Ram pickup

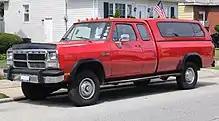
1993 Dodge Power Ram 250 Cummins Turbo Diesel club cab

After 1978, the Chrysler RB engine was discontinued and therefore no longer offered in Dodge pickup trucks. Without a "big-block" gasoline engine or diesel, Dodge's heavier-duty models had a severe power disadvantage over the competition, and thus began losing potential customers in the commercial market. Rather than developing a brand-new engine, Chrysler signed a deal with commercial engine manufacturer Cummins to use a version of its 5.9 L B Series engine in the Ram trucks. This proved to be a mutually beneficial deal, allowing Cummins to expand its product output and Dodge to have a competitive engine for its heavy-duty models. The introduction of the Cummins Turbo Diesel model in 1989 coincided with the first sales increase for Ram trucks in several years. The Cummins was coupled with a heavier-duty version of the A727 automatic or a 5-speed manual transmission and was available on 250 and 350 pickups and pickup-based chassis-cab trucks above 8,500 pounds GVWR. This diesel engine option was different from the diesel engines offered in Ford and GM trucks in that the Cummins features direct injection, whereas the Ford and GM diesels feature indirect injection. This also means that the Cummins does not have to rely on glow plugs. The Cummins is a straight-six engine, whereas the GM and Ford diesel engines are V8 engines. Additionally, the Cummins is turbocharged, while the 6.2L GM/DDC and 7.3 L IDI Ford/IH are naturally aspirated.